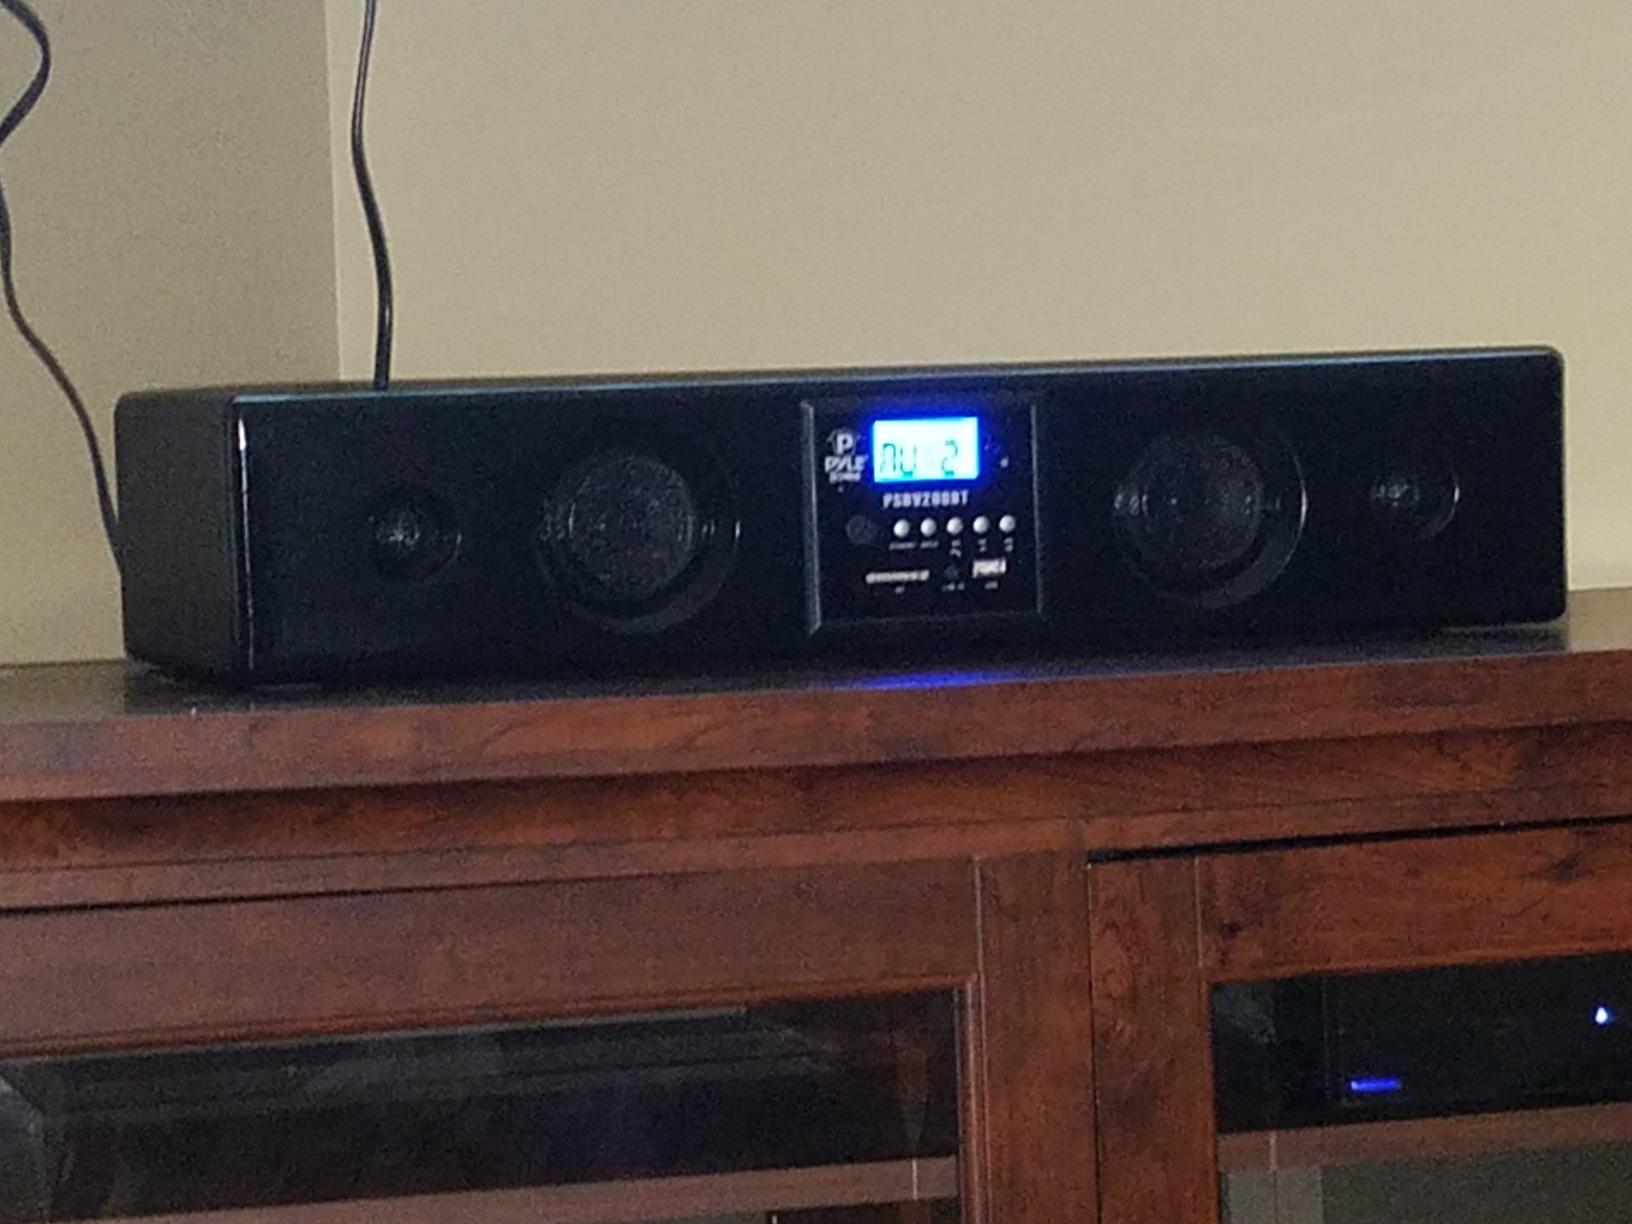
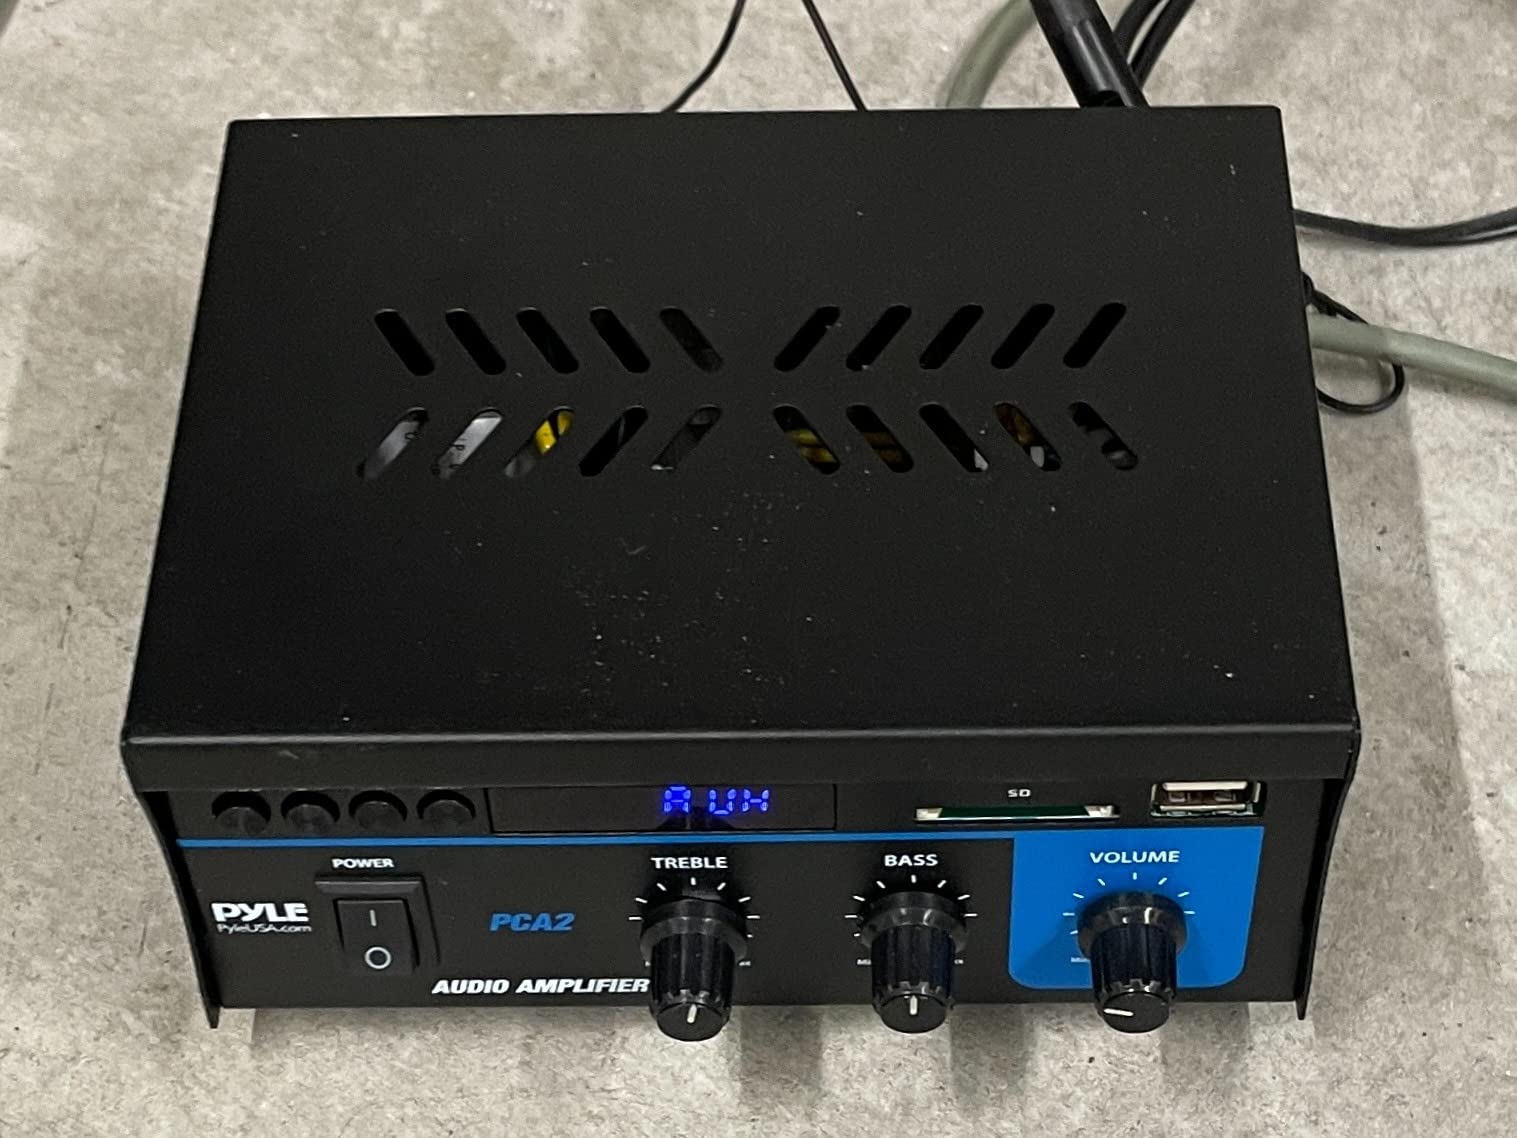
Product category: speaker
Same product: no